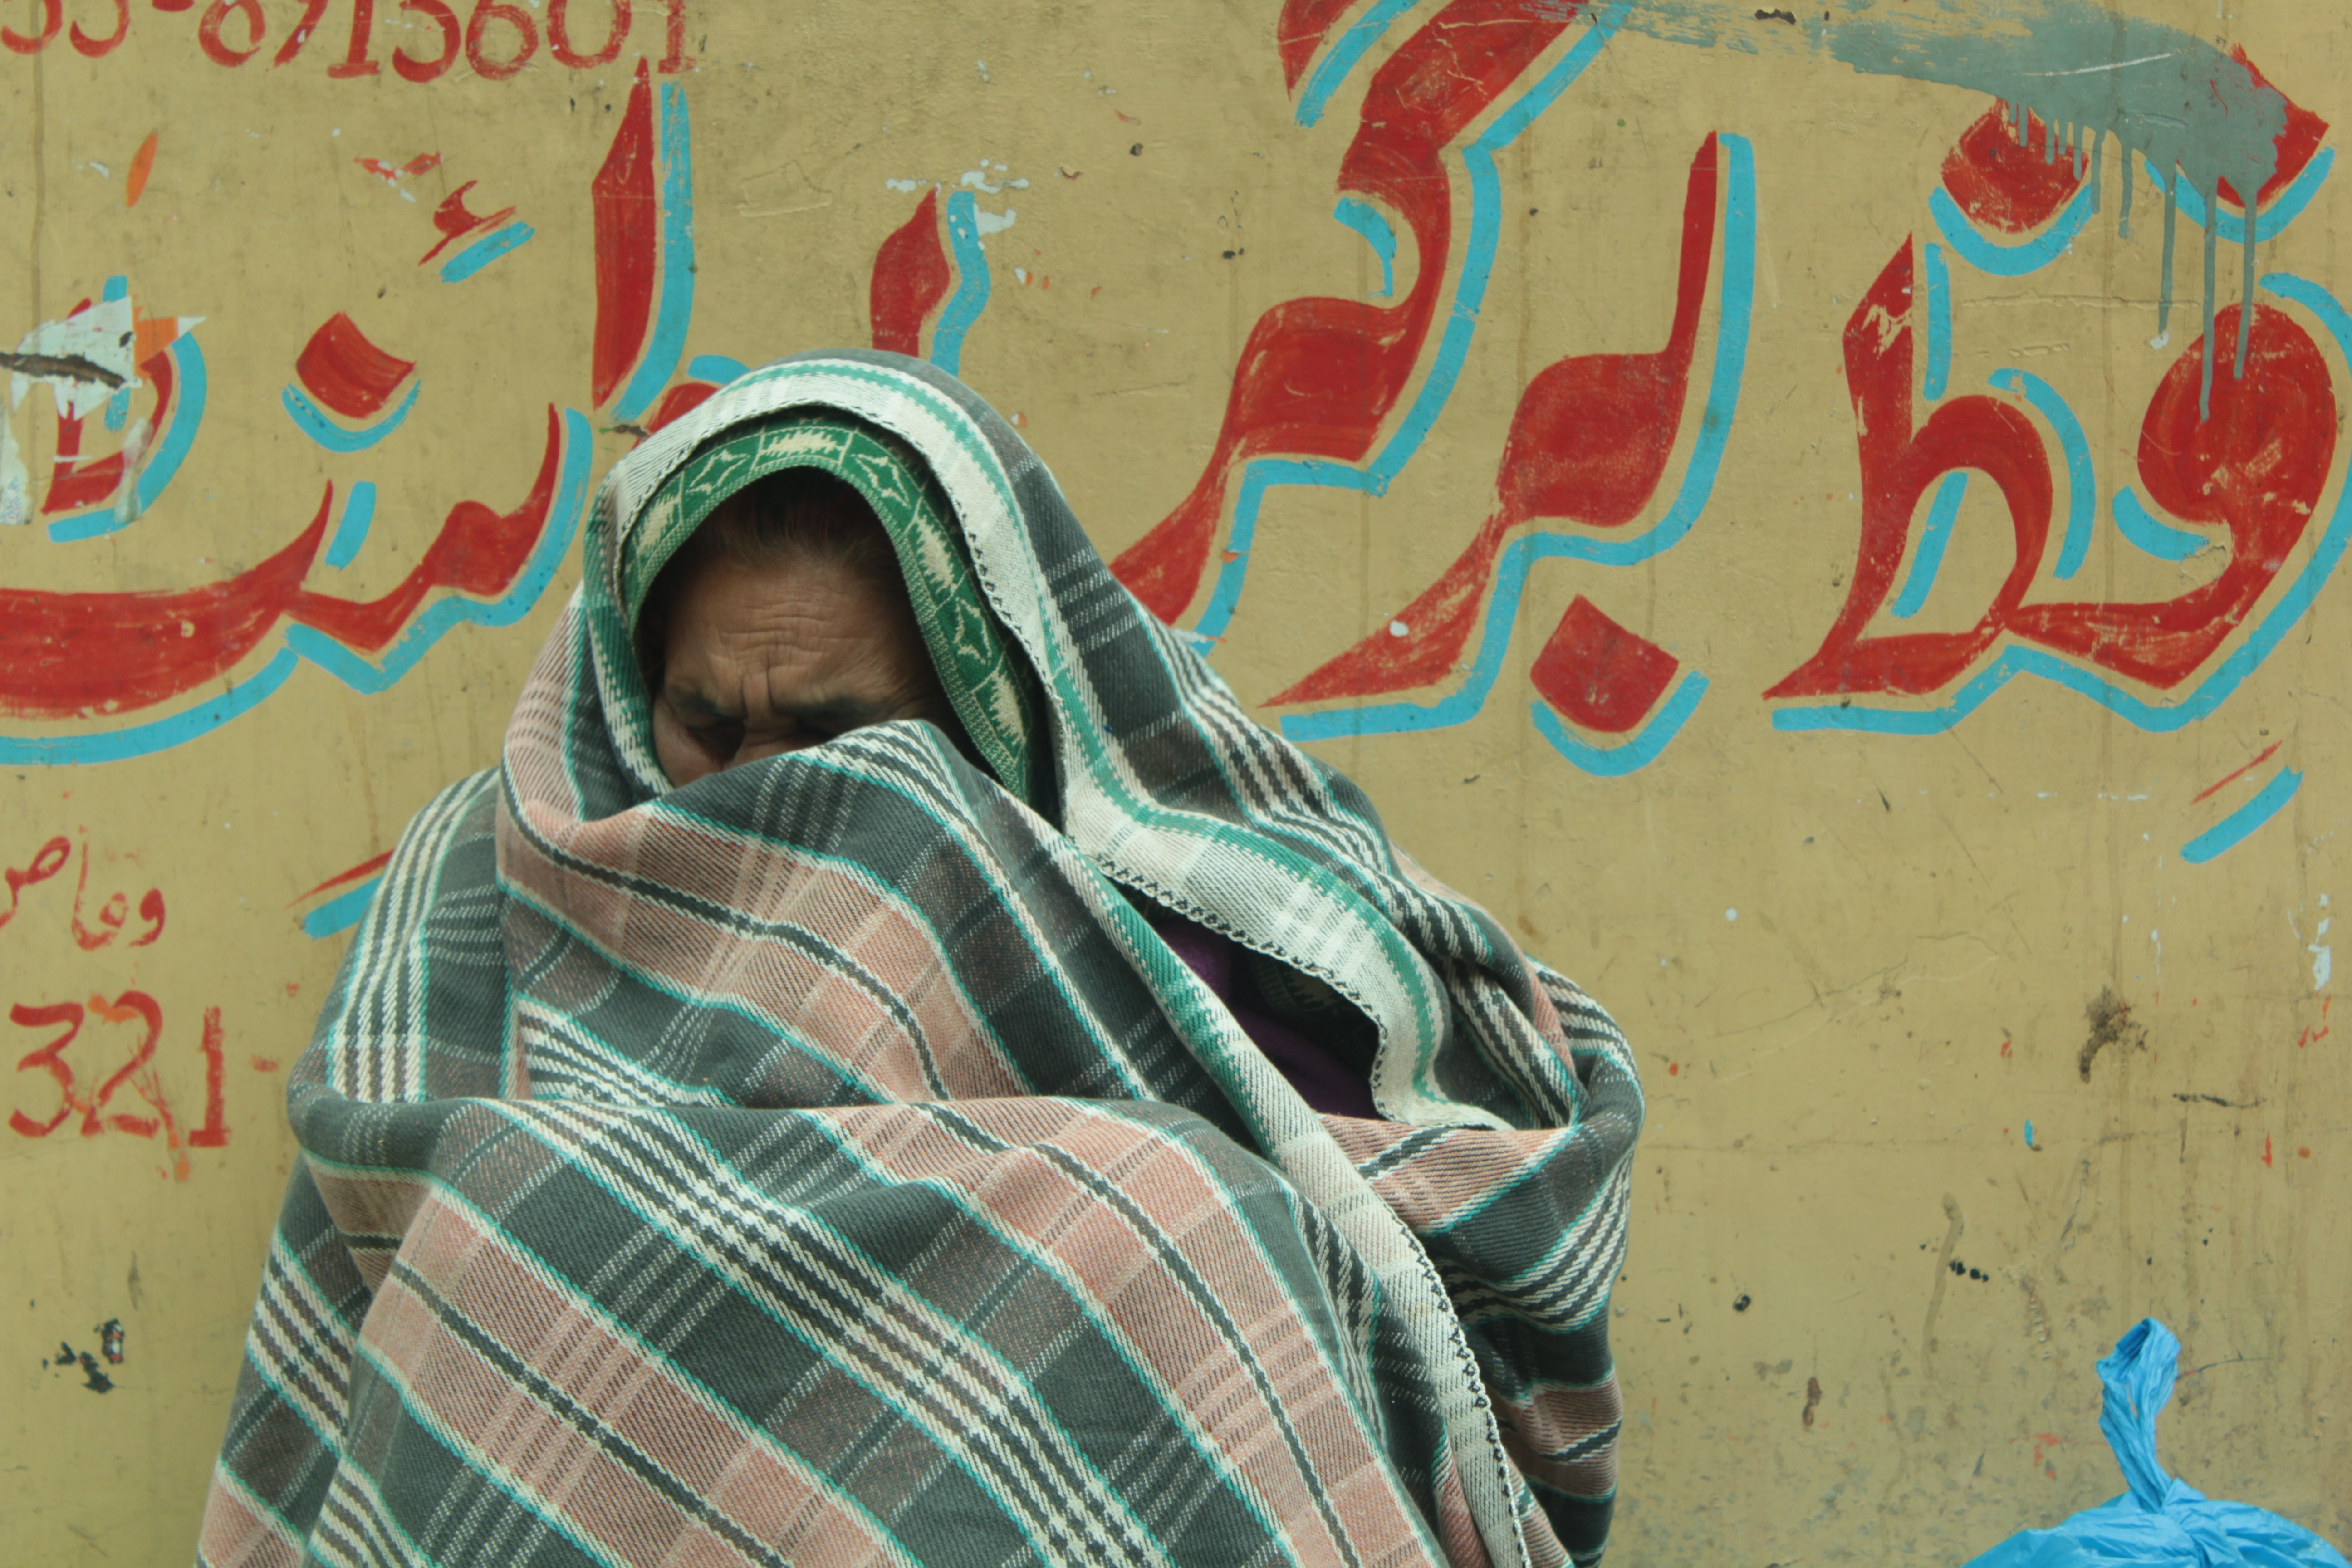
people, woman, old, wall, portrait, color, human, graffiti, blanket, cry, art, mural, refugee, war victims